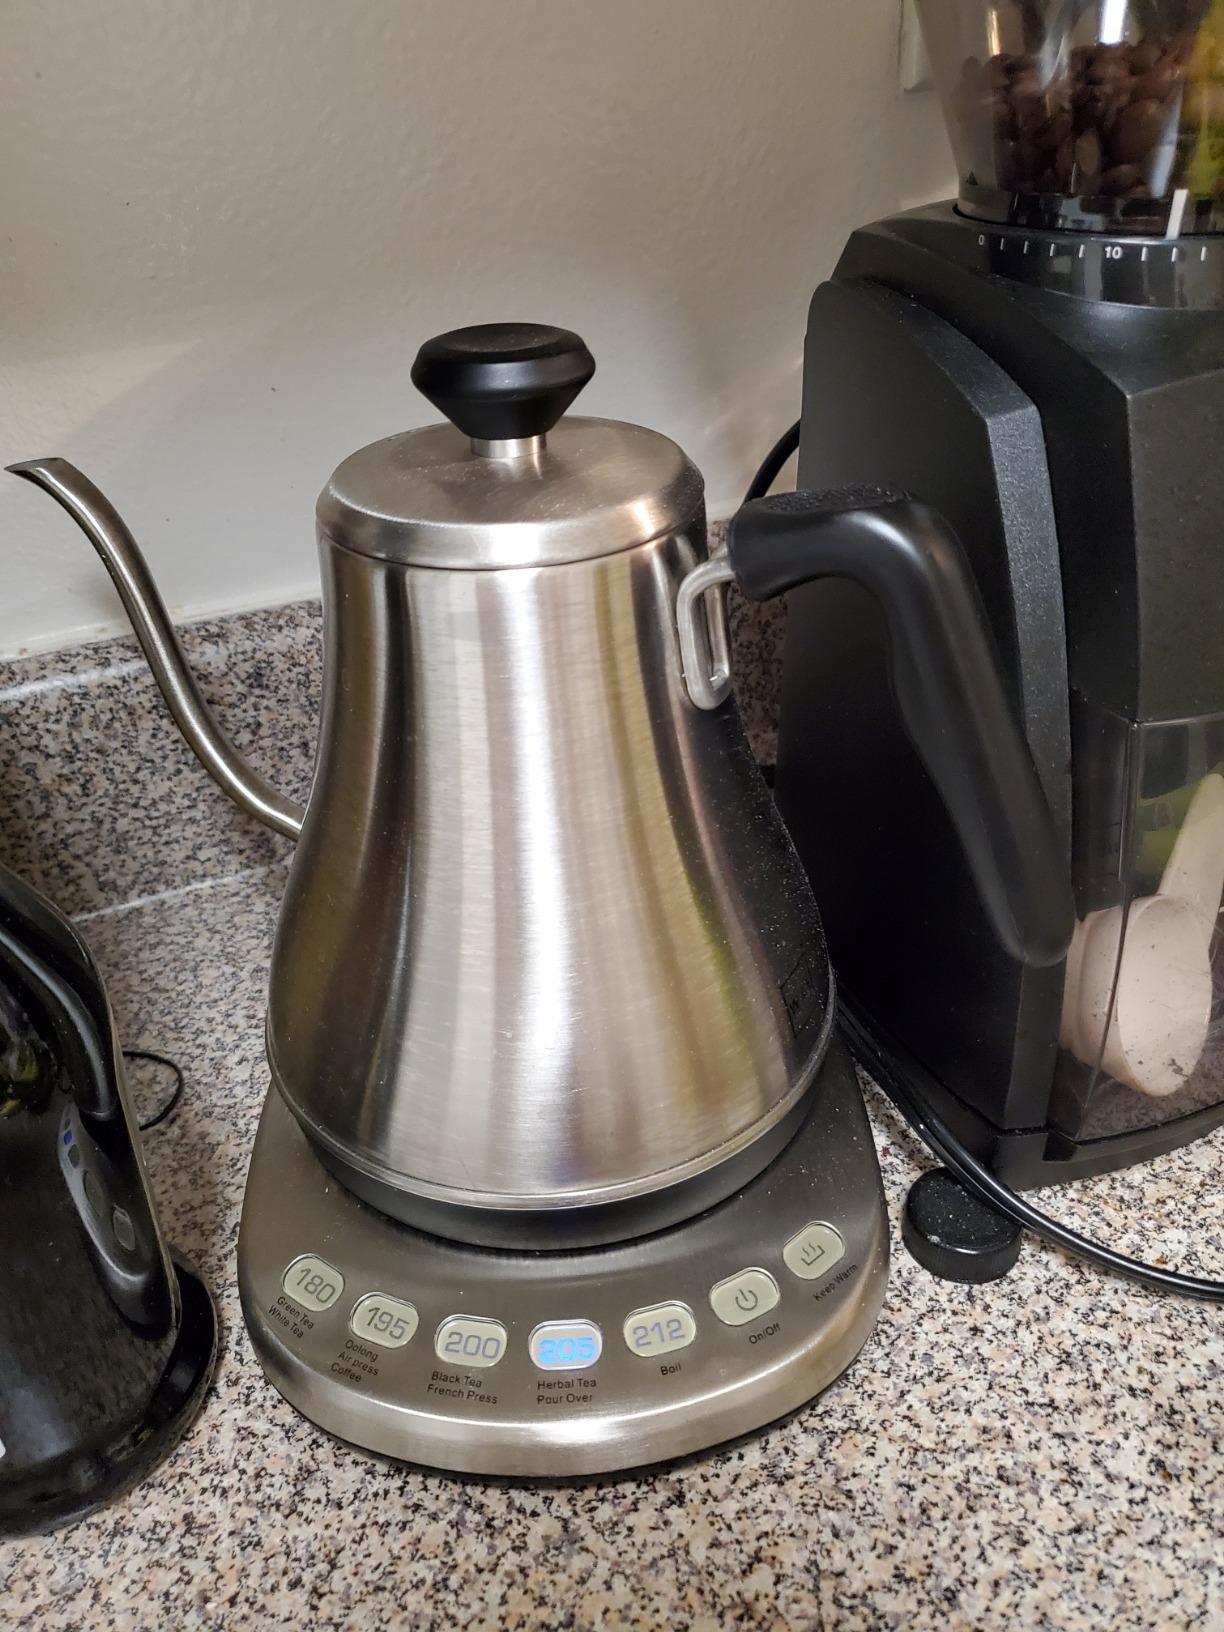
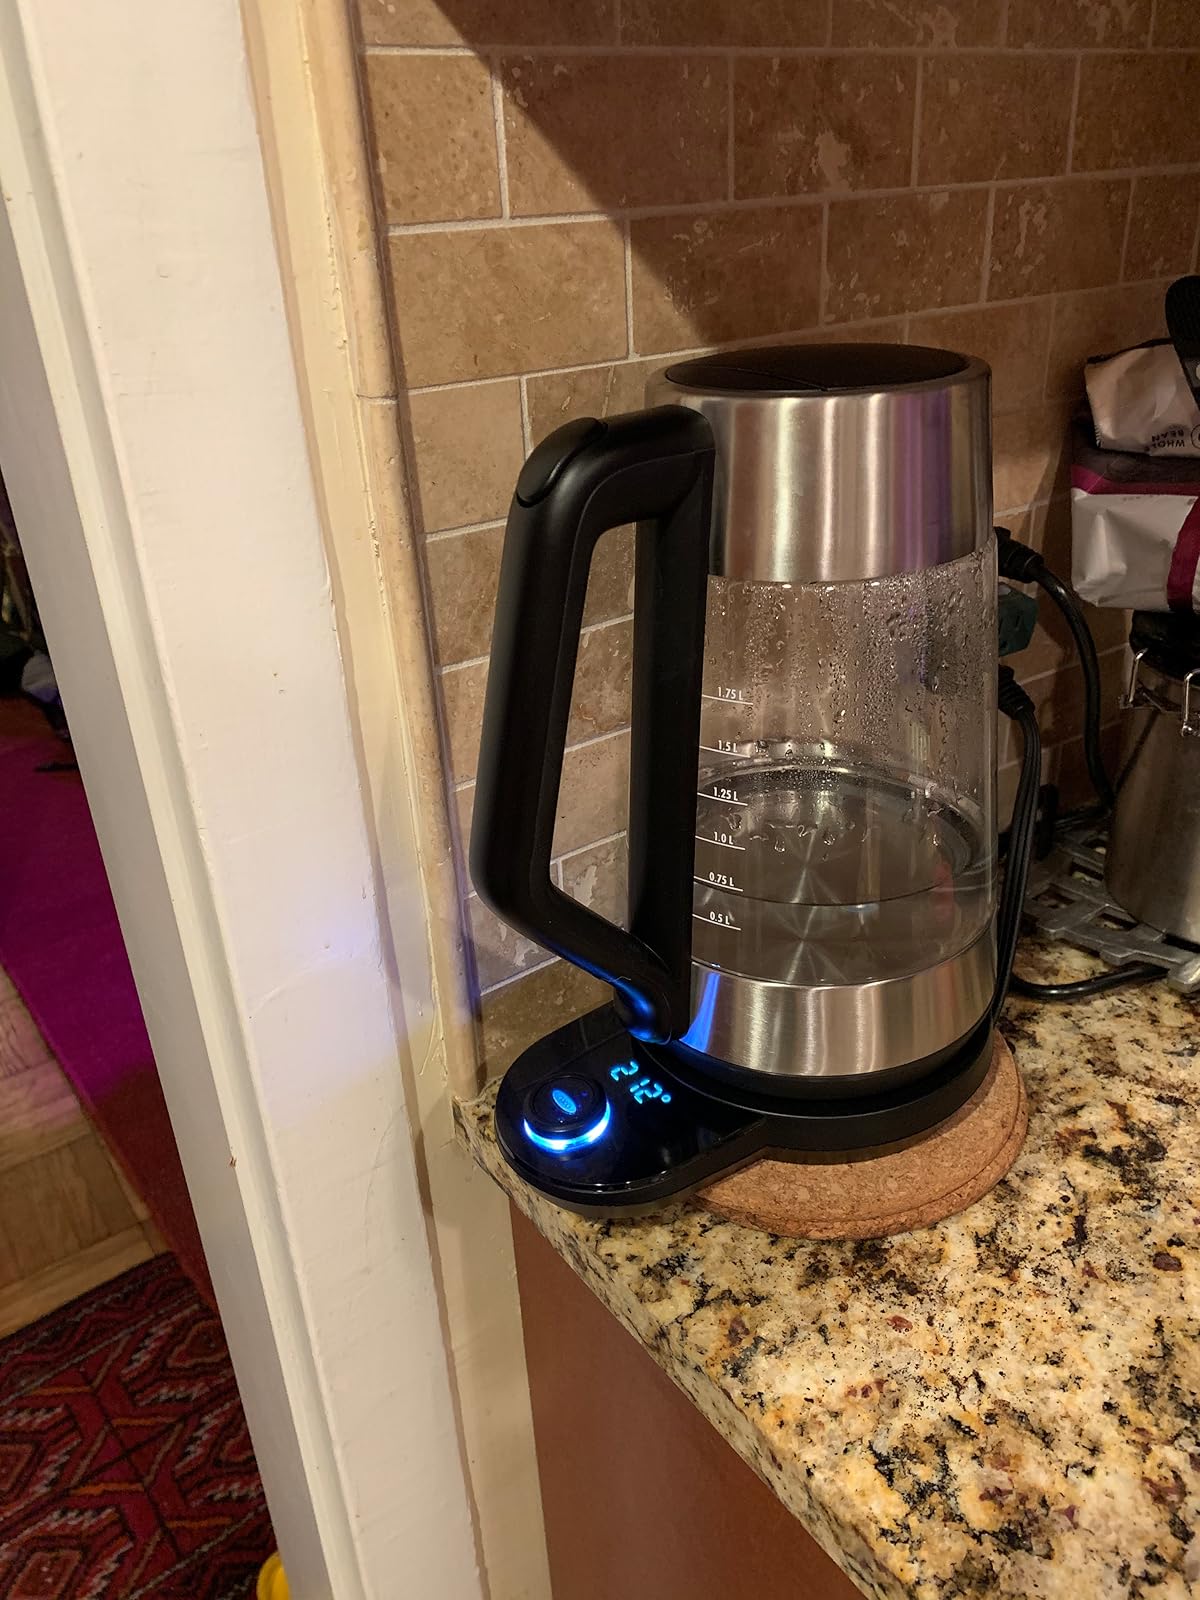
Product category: items_kettle
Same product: no